Emma Barton (photographer)

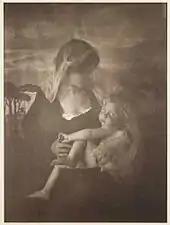
"The Awakening", a 1903 carbon print

Born Emma Boaz Rayson into a working-class family in Birmingham, she became the common-law wife of a solicitor, George Barton with whom she had a son Cecil Raleigh Barton. She was first introduced to photography by the brother-in-law of her stepfather, and first became known by publishing portraits of Dan Leno, the music hall star and relative of her husband, in 1898. She is one of the few women photographers highly respected for her work during this time period.